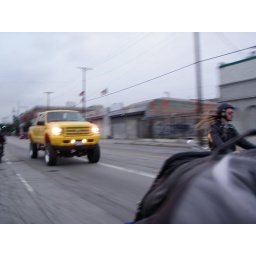
388 - Jen chased by a gargantuan yellow truck